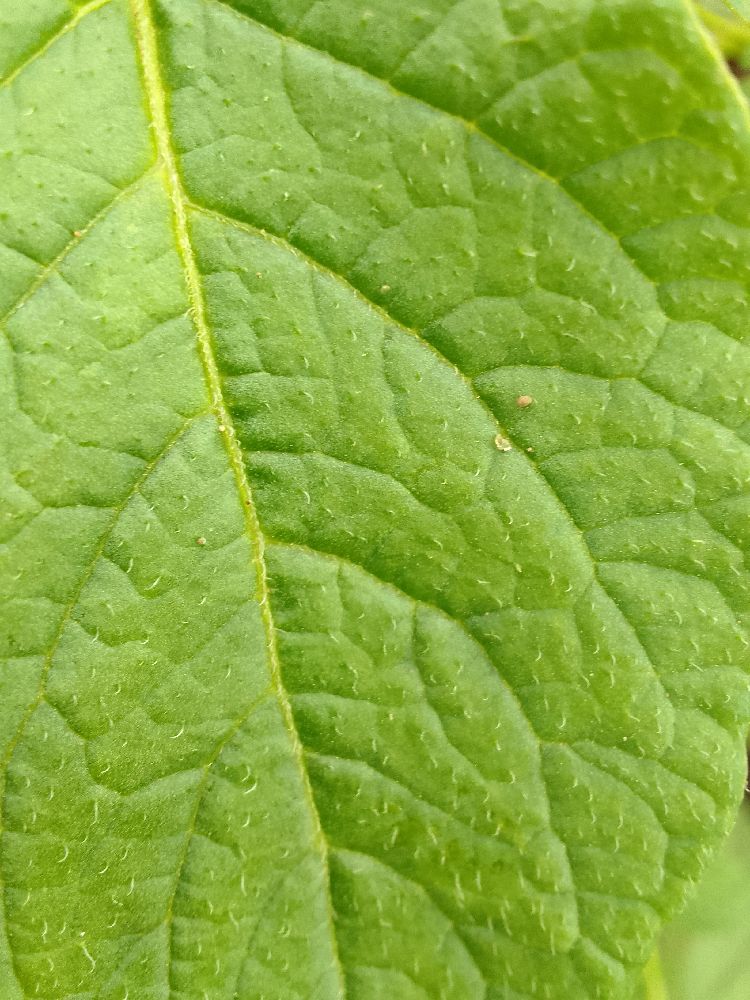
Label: Healthy